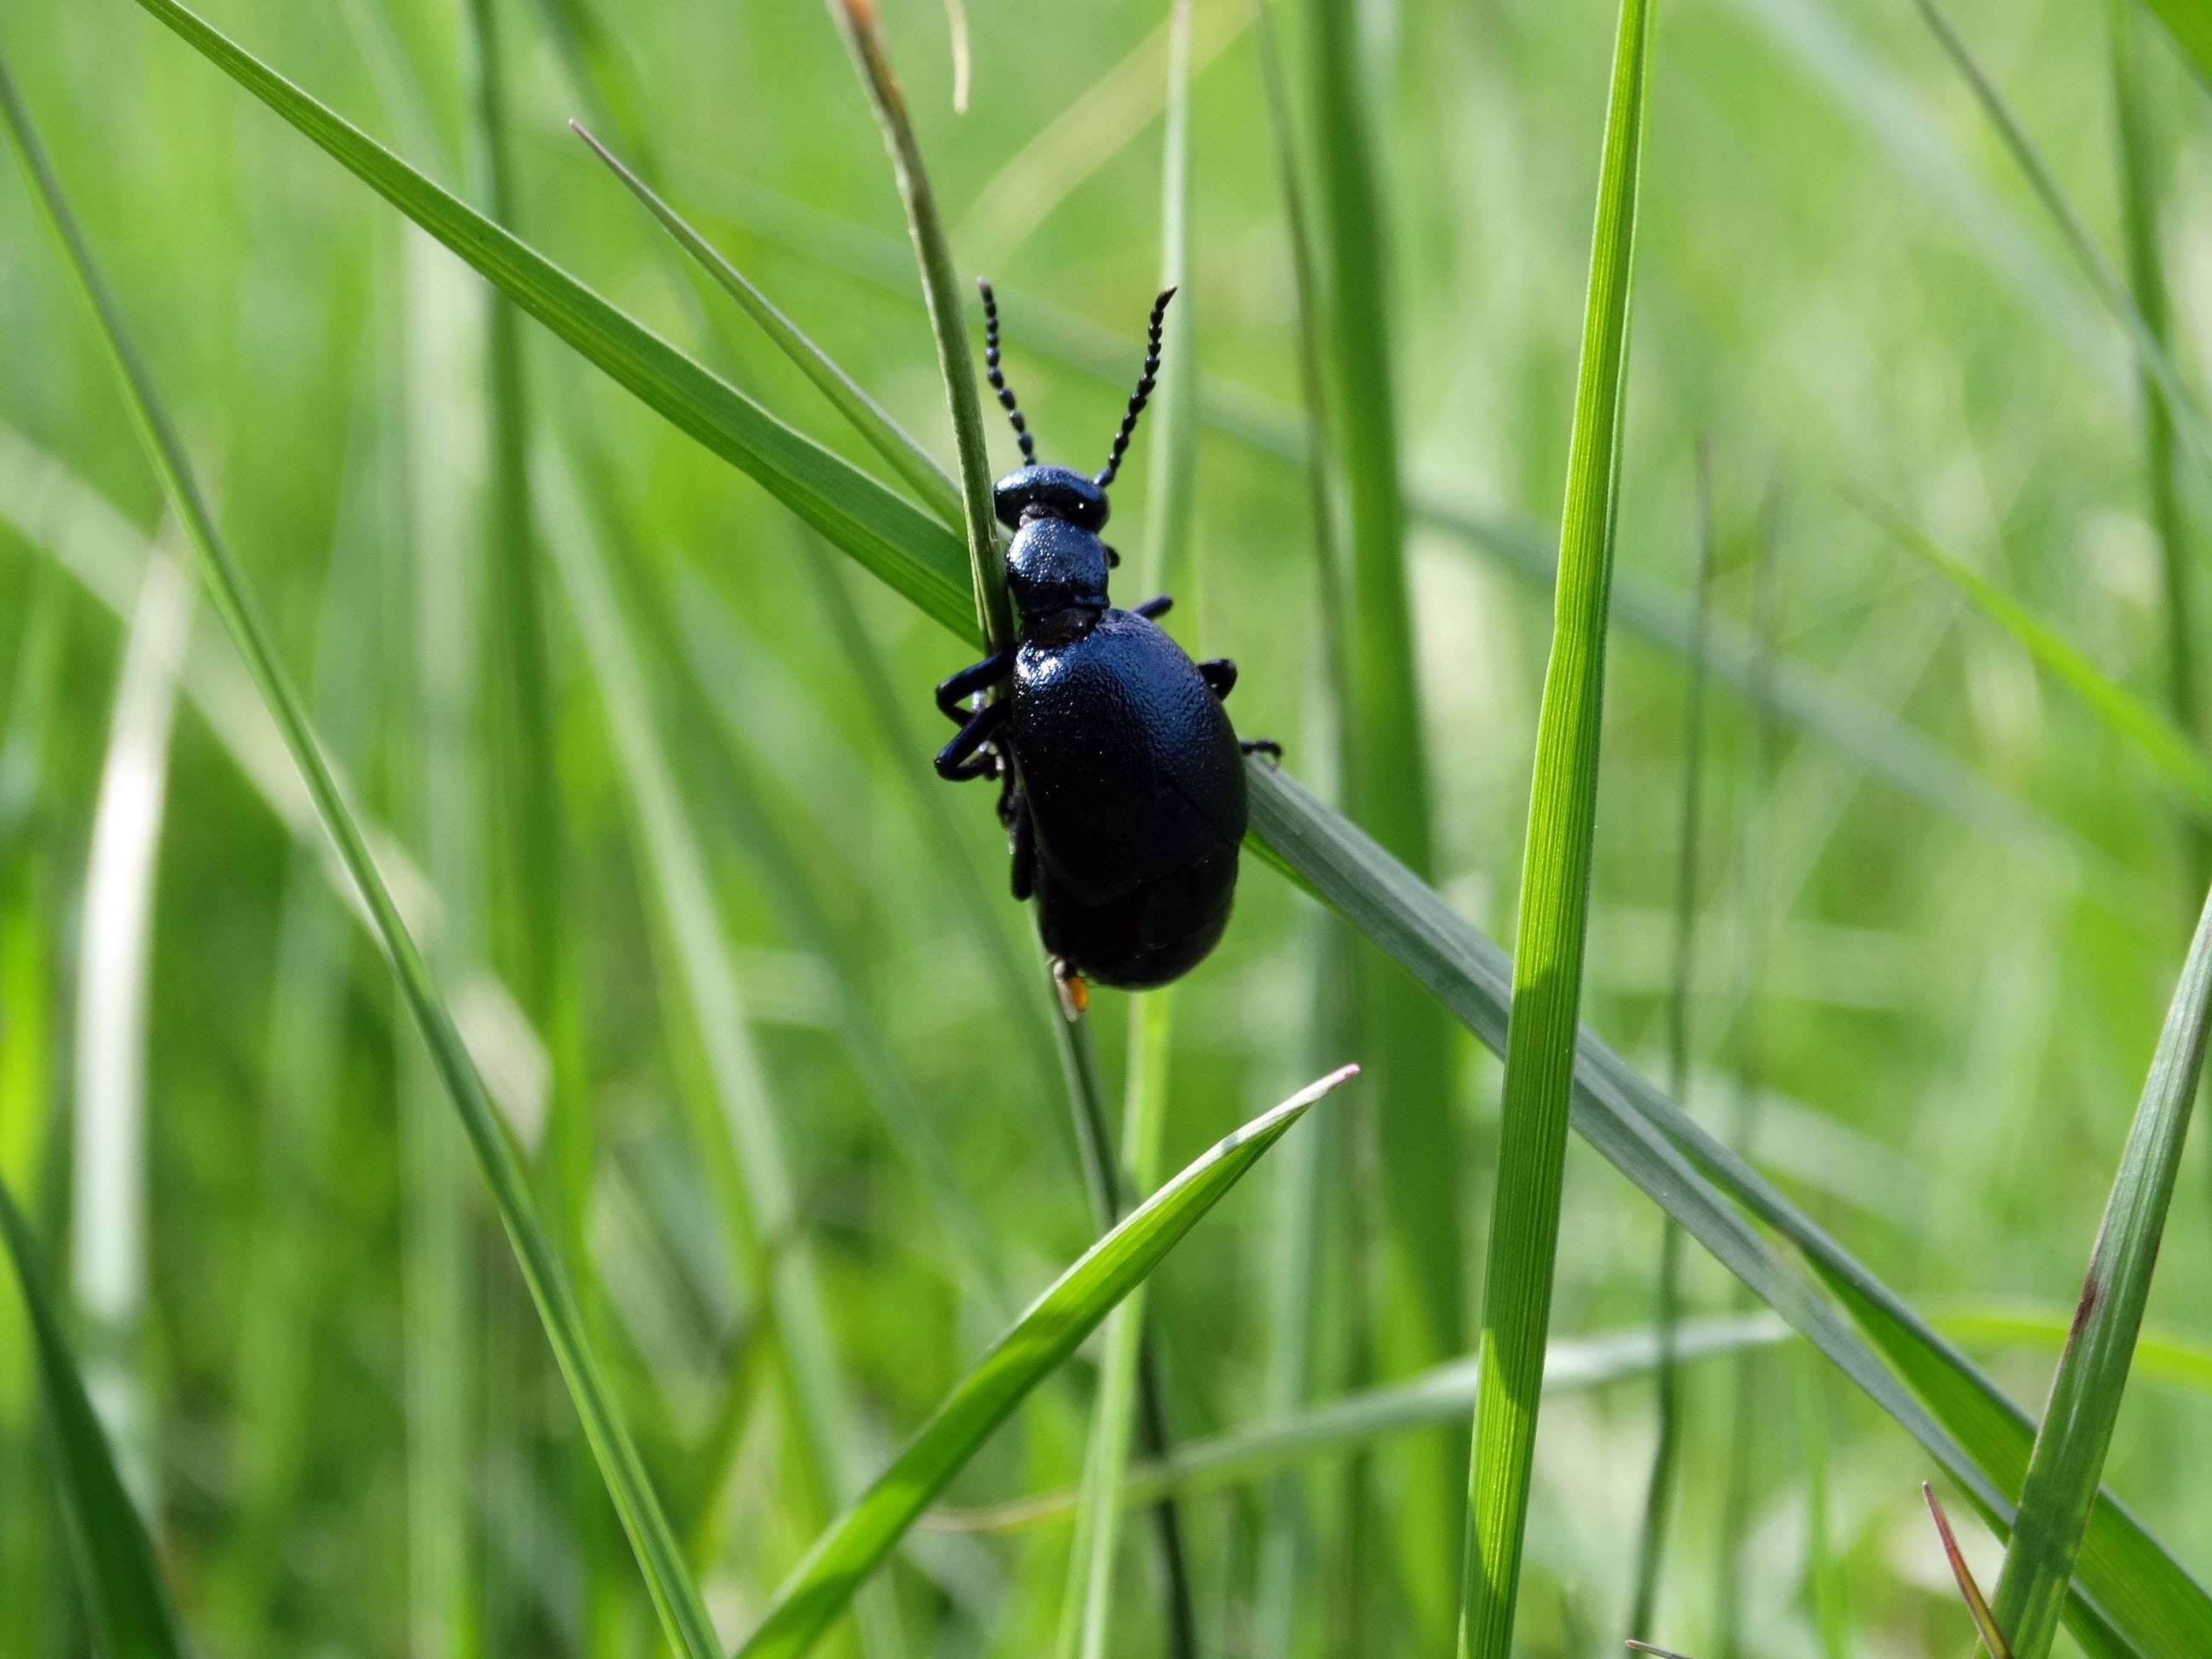
nature, grass, photography, meadow, flower, green, insect, botany, flora, fauna, invertebrate, close up, beetle, macro photography, arthropod, leaf beetle, plant stem